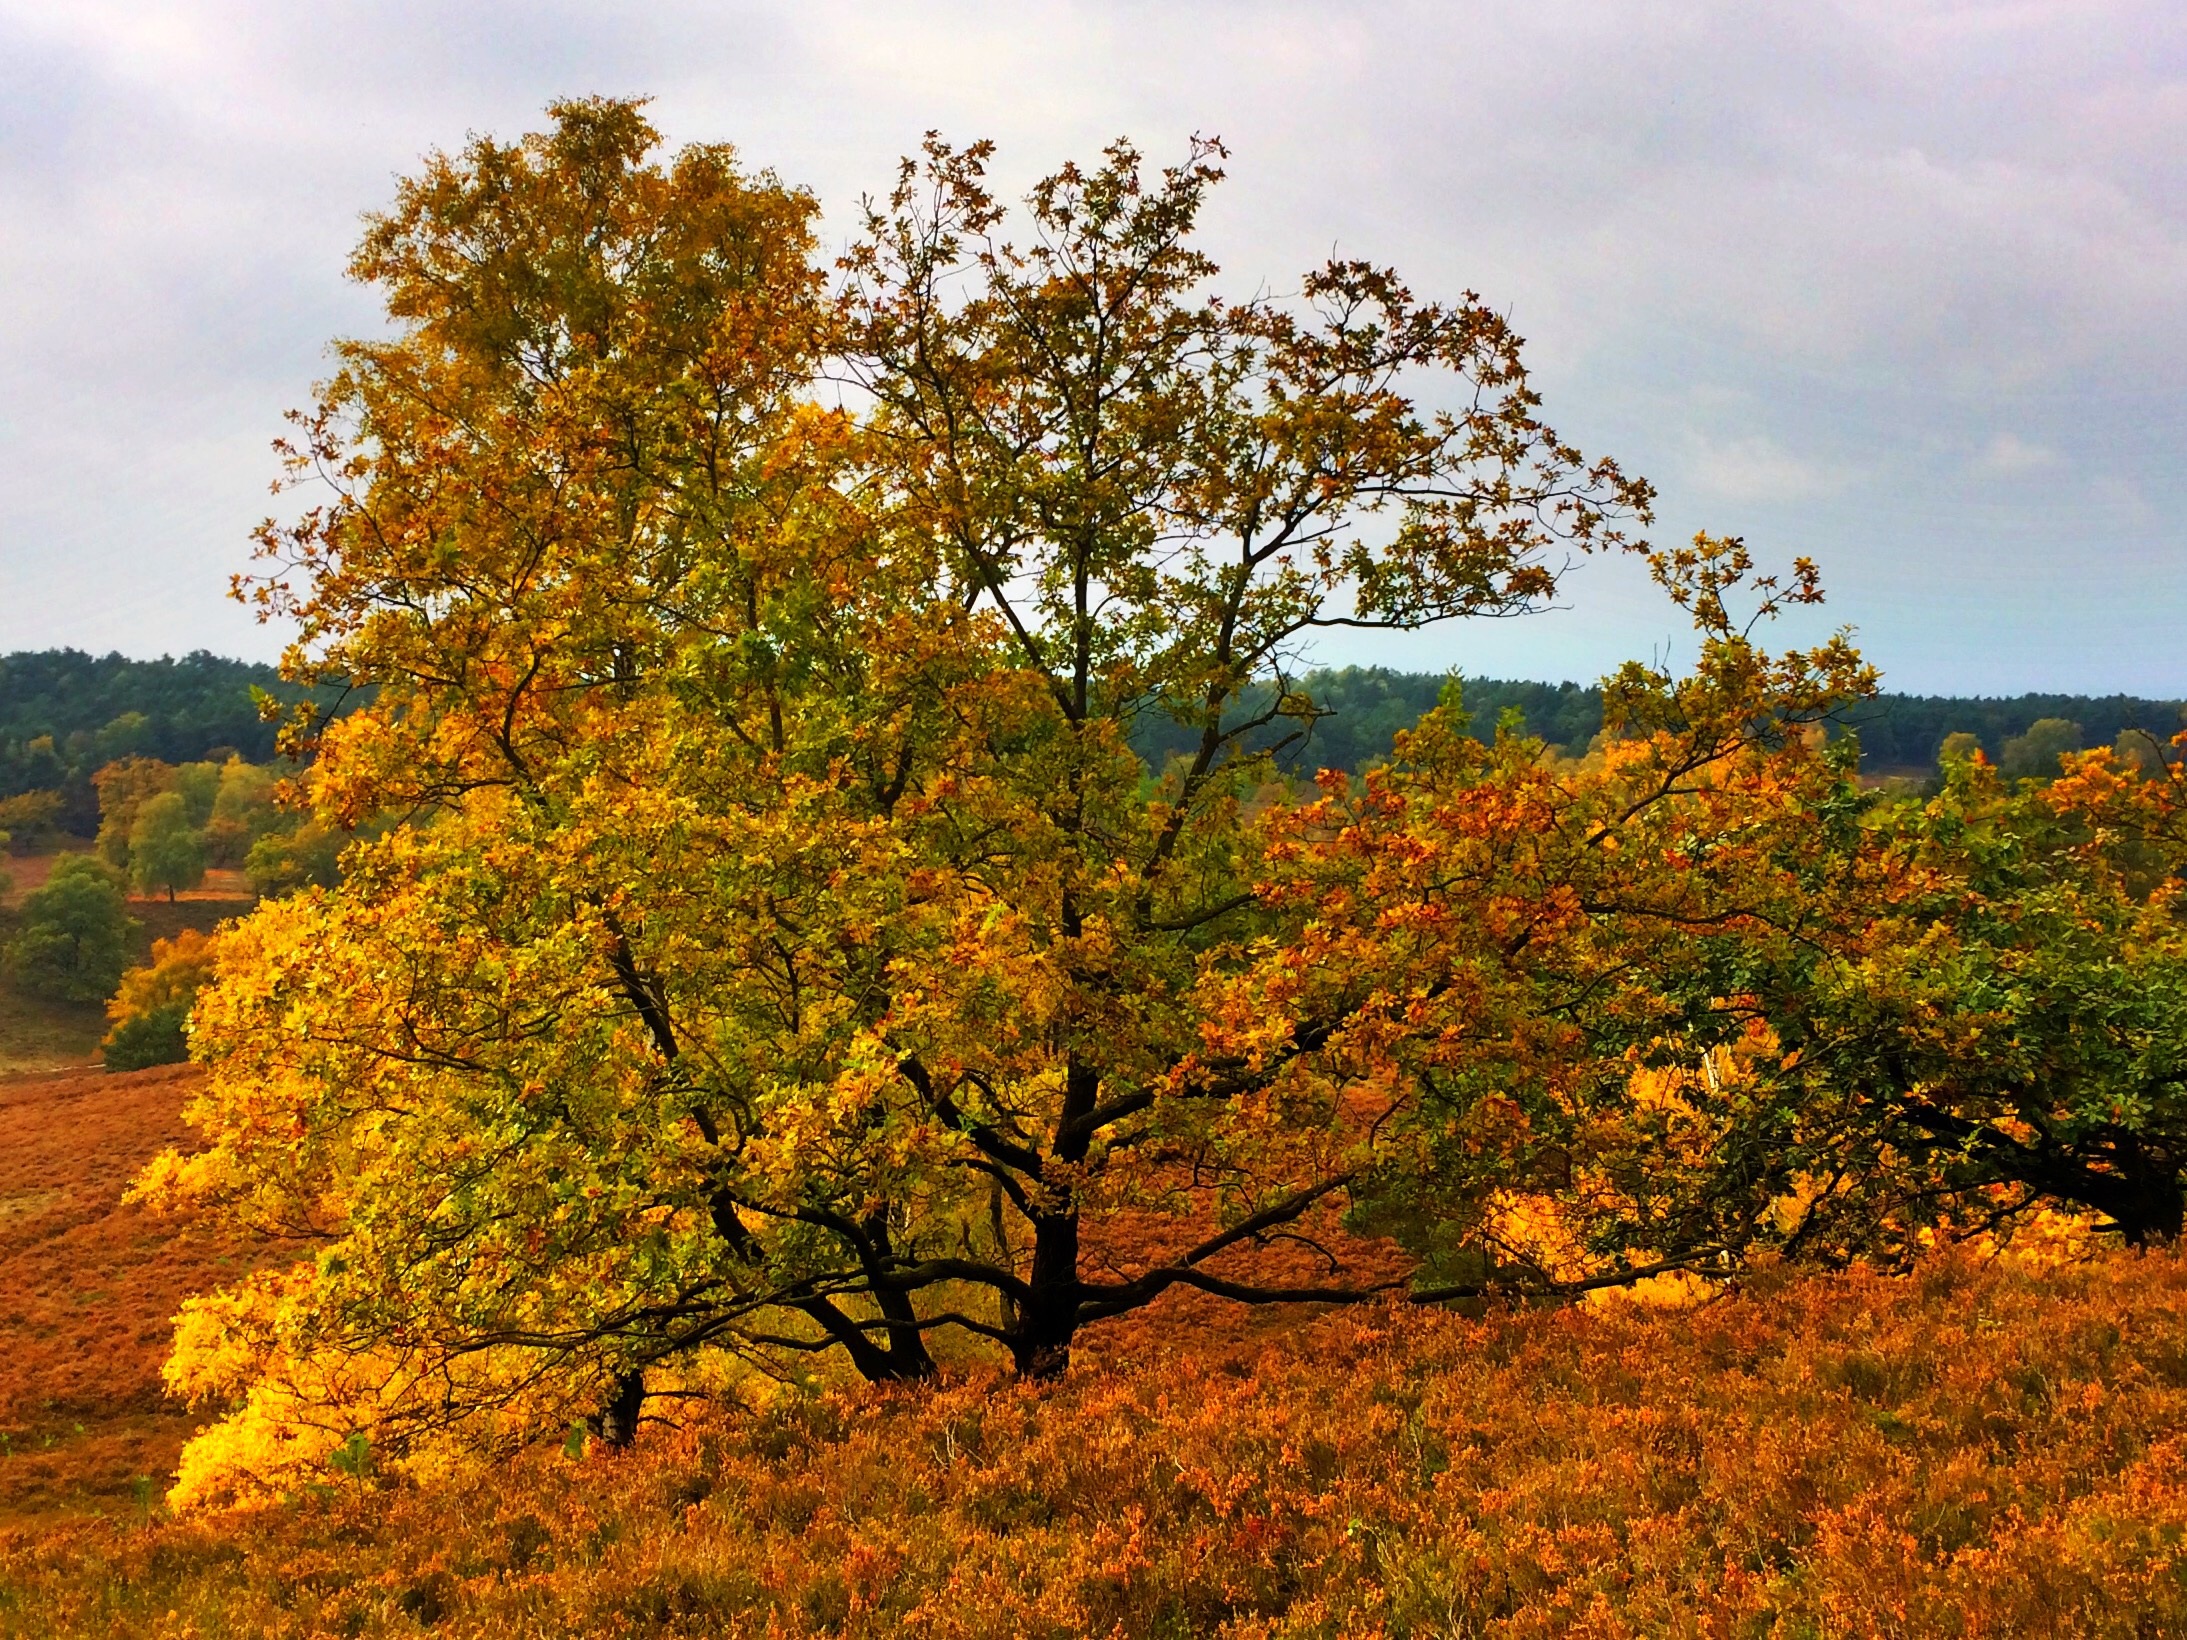
landscape, tree, forest, grass, branch, plant, sky, sunlight, leaf, hill, spring, autumn, maple tree, vegetation, deciduous, germany, ecosystem, lower saxony, l neburg heath, biome, woody plant, computer wallpaper, temperate broadleaf and mixed forest, shrubland, plant community